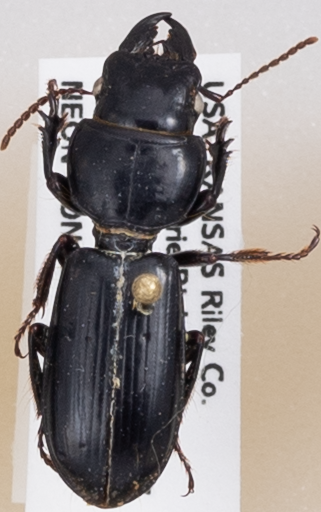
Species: Scarites subterraneus
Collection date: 2019-07-31
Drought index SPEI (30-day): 0.246
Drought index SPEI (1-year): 1.69
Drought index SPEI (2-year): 0.786